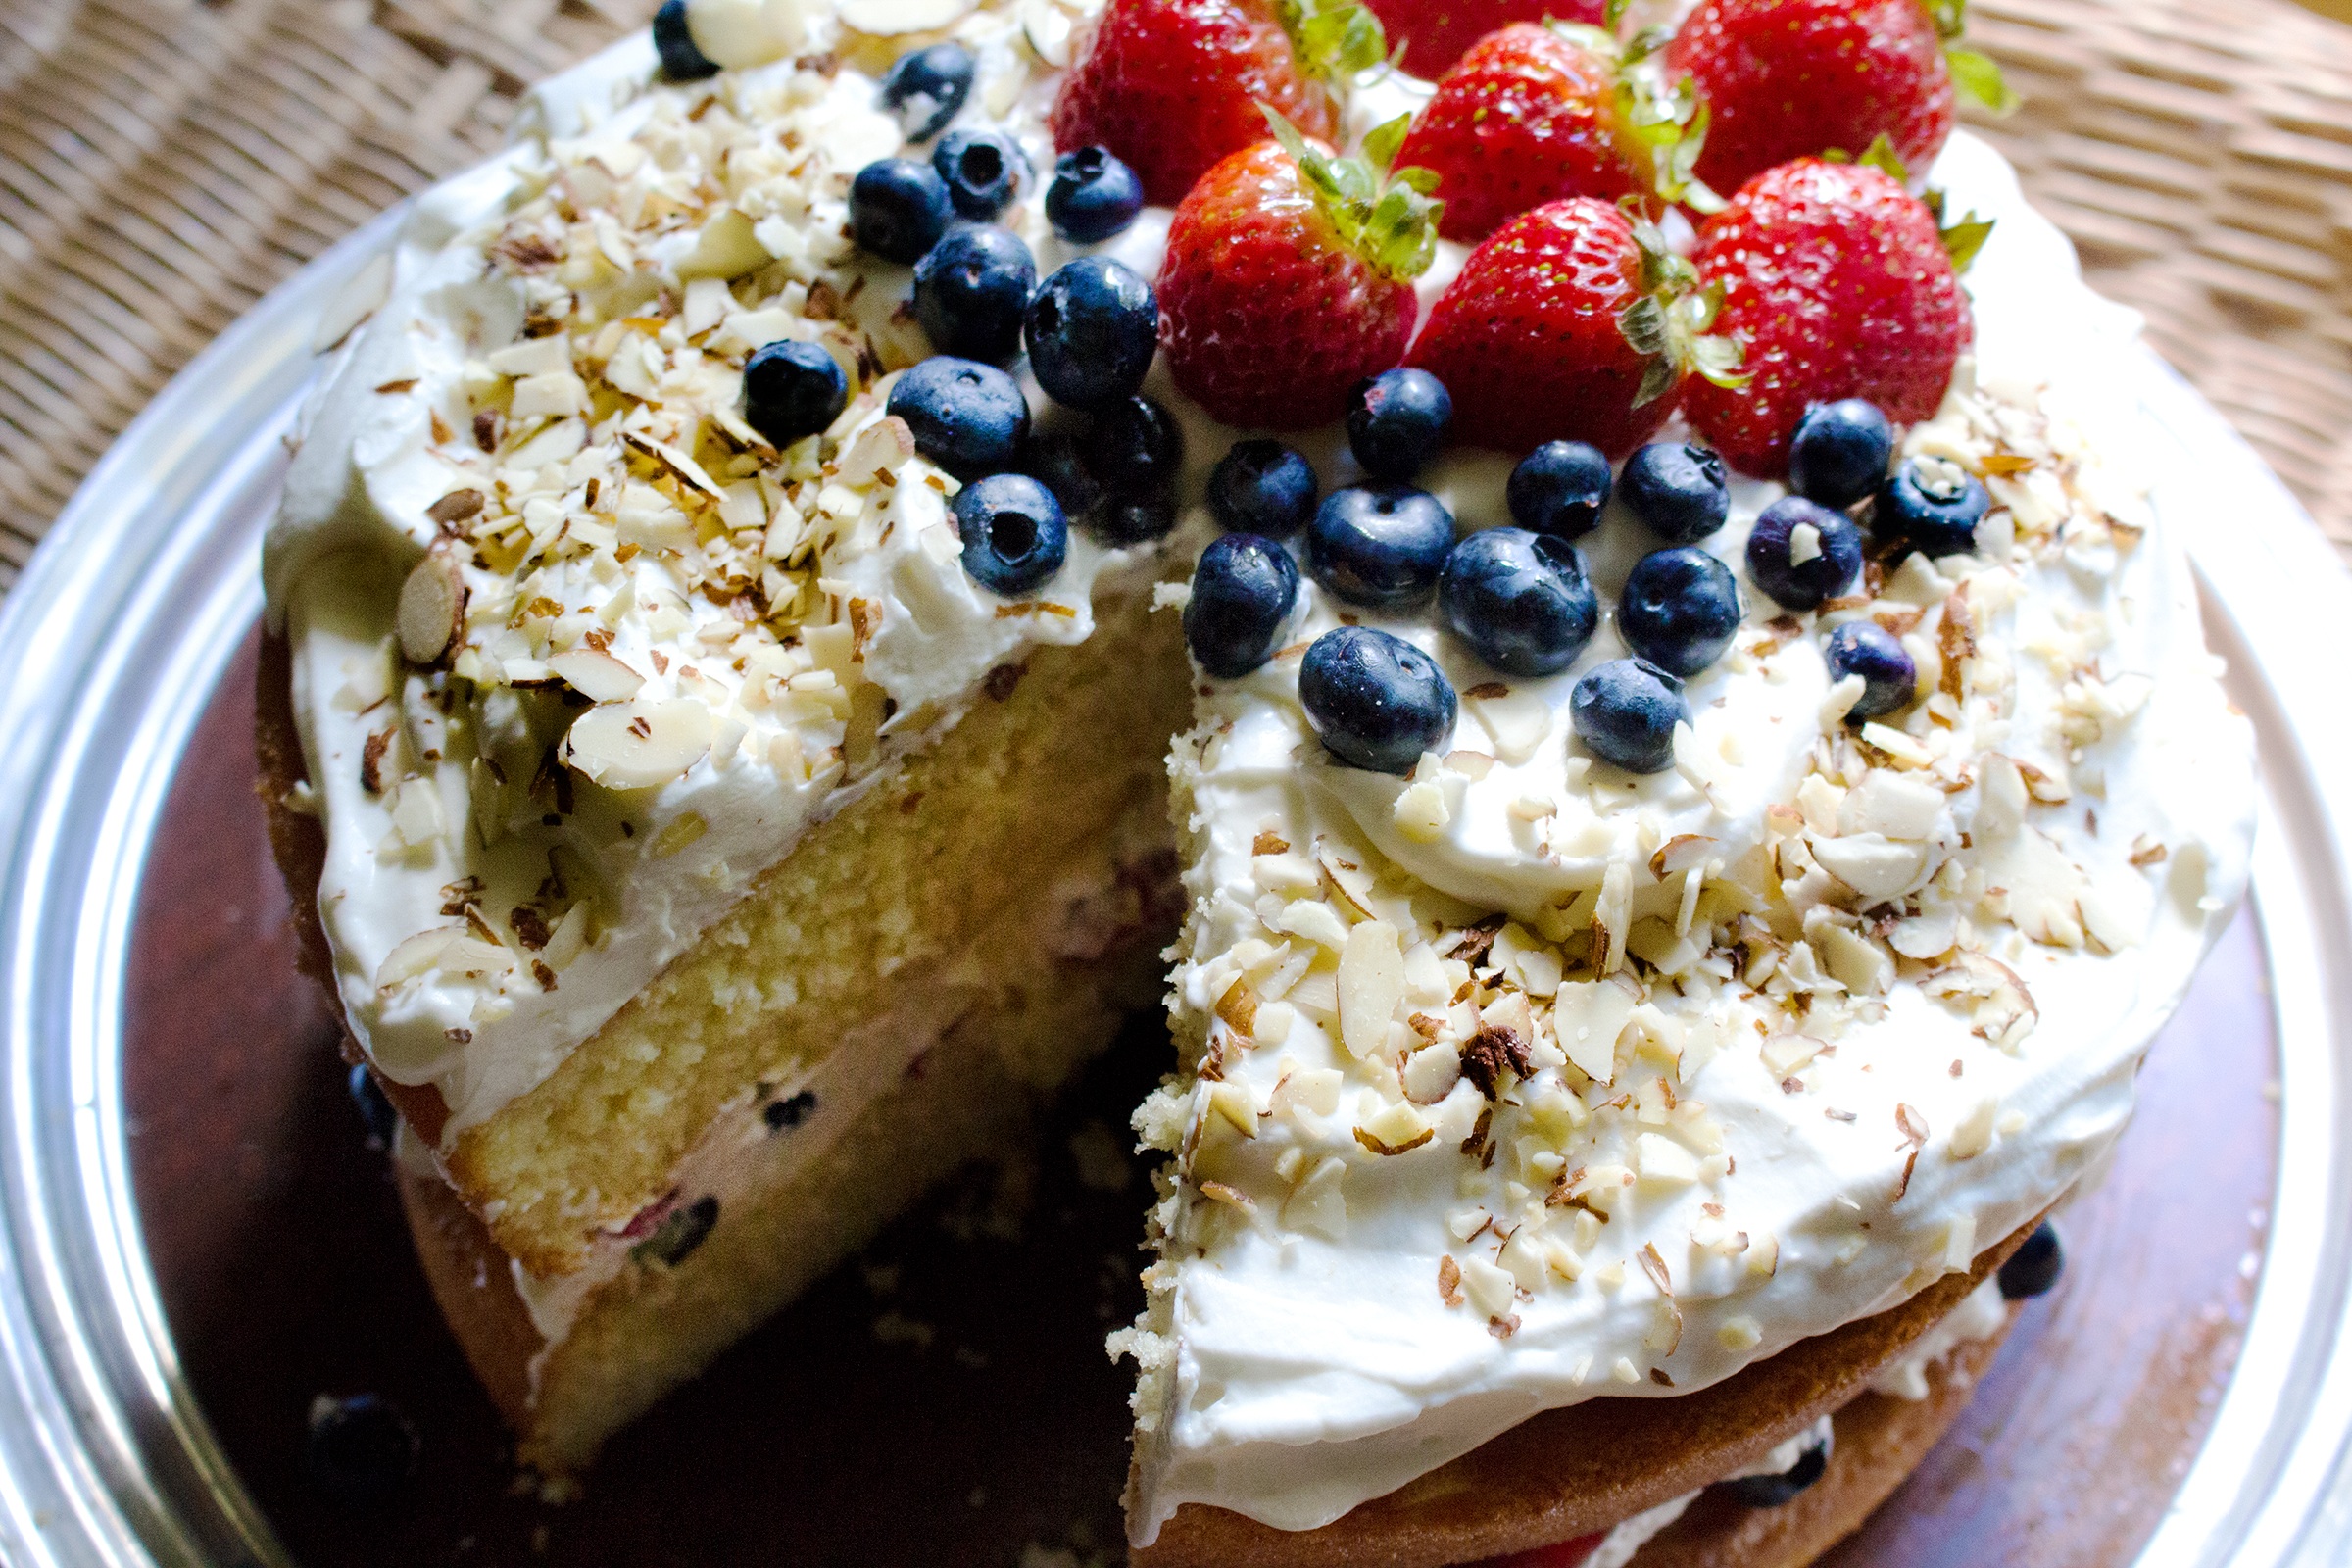
plant, fruit, dish, meal, food, produce, breakfast, dessert, cream, cake, dairy product, whipped cream, berries, blueberries, strawberries, birthday, flavor, torte, mascarpone, pavlova